Domenico Puligo

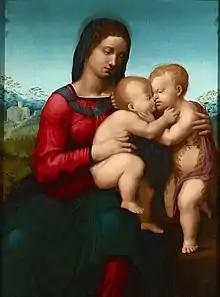
Virgin and Child with the Infant Saint John. Circa 1515. Private collection.

He trained under Ridolfo Ghirlandaio and acted as an assistant to Andrea del Sarto, whom he also became close friends with. Both Ghirlandaio and Sarto exerted heavy influences over Puligo that are evident in his works and style of painting. Puglio was also influenced by Jacopo Pontormo and Il Rosso. He rose to success as a portrait artist and was in high demand in Florence. His most renowned piece is possibly the large scale "Vision of Saint Bernard" altarpiece, now located in the Walters Art Gallery in Baltimore. Some of his early works include the "Virgin and Child with St. John" as well as the "Holy Family". About a dozen drawings are also attributed to Puligo but none relate to his surviving works or bear resemblance to the styles of his paintings. He is featured in Giorgio Vasari's "Vite" or "Lives of the Artists". According to Vasari, Puligo was a particularly idle artist, which may explain the paucity of his productions. His brother, Jacone Puligo, was also a Renaissance painter. Among his pupils was Domenico Beceri.